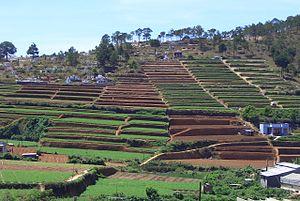
Đà Lạt, orthographié aussi Dalat, est une ville des hauts plateaux du centre du Viêt Nam, capitale de la province de Lâm Đồng.